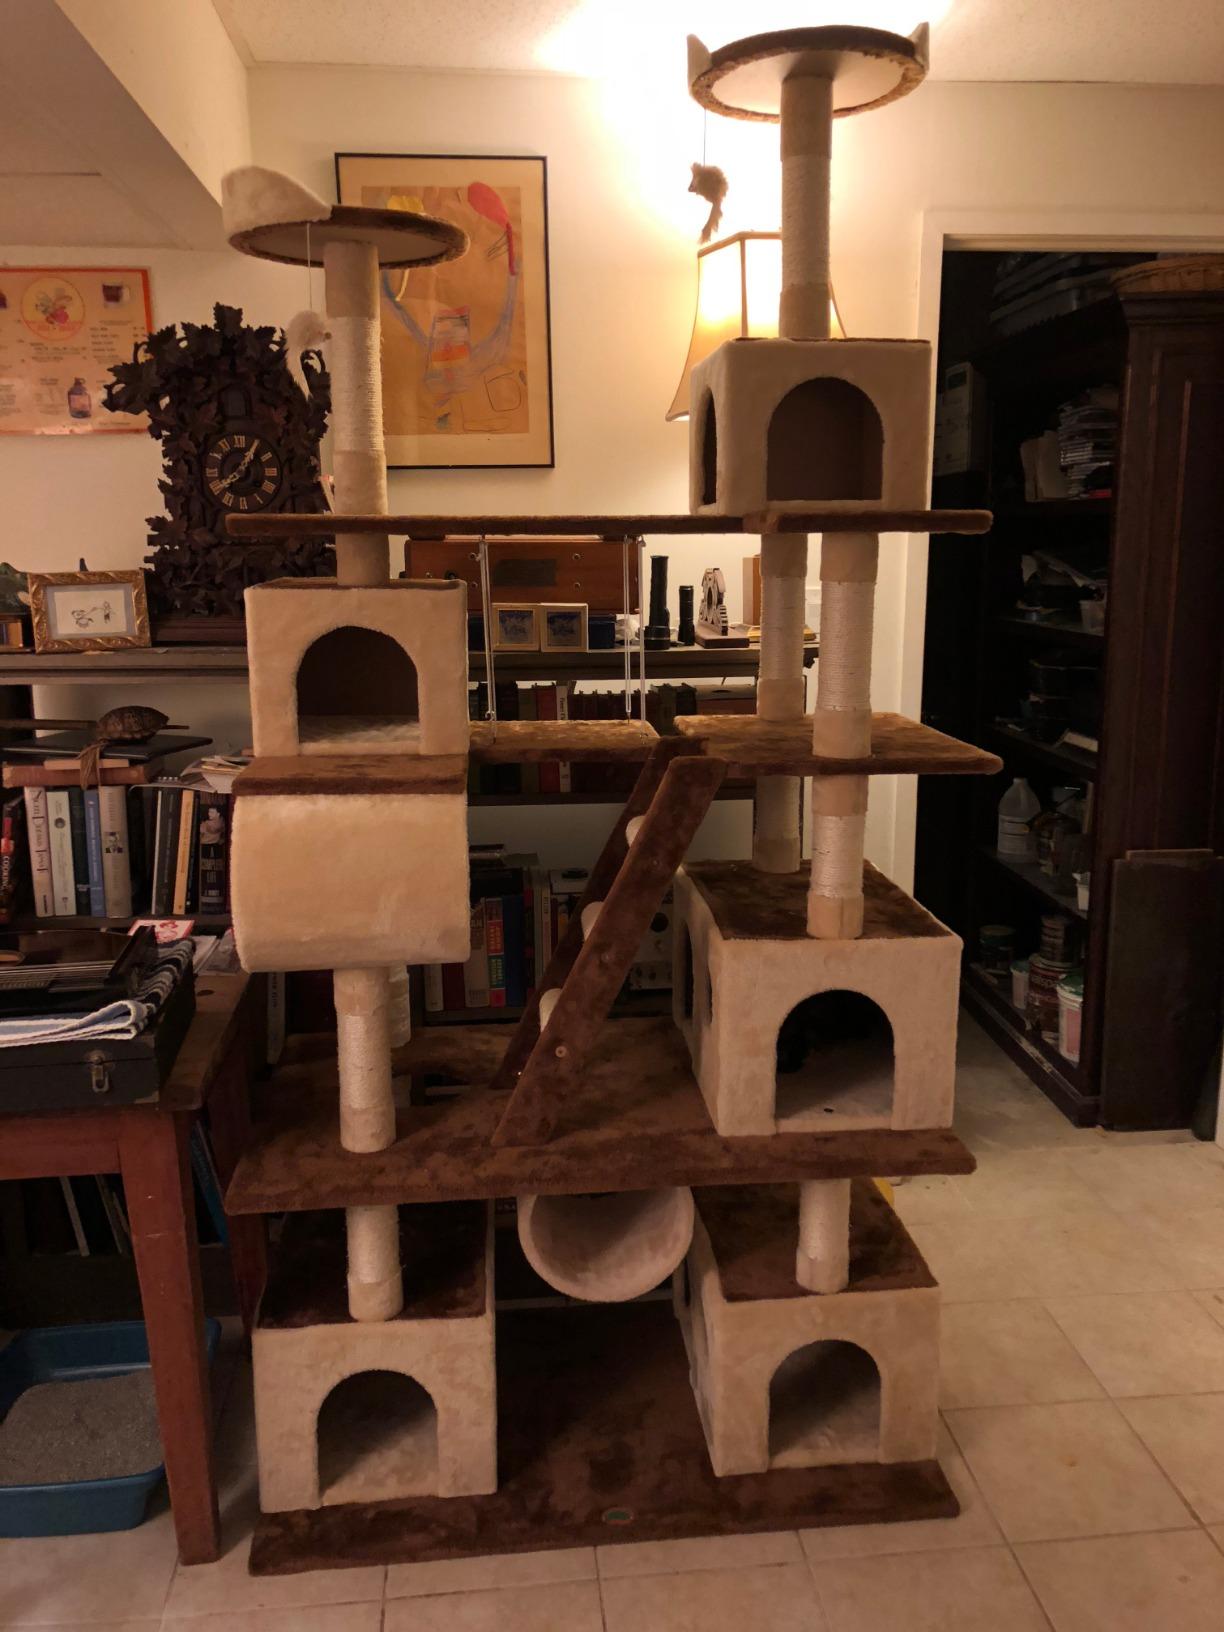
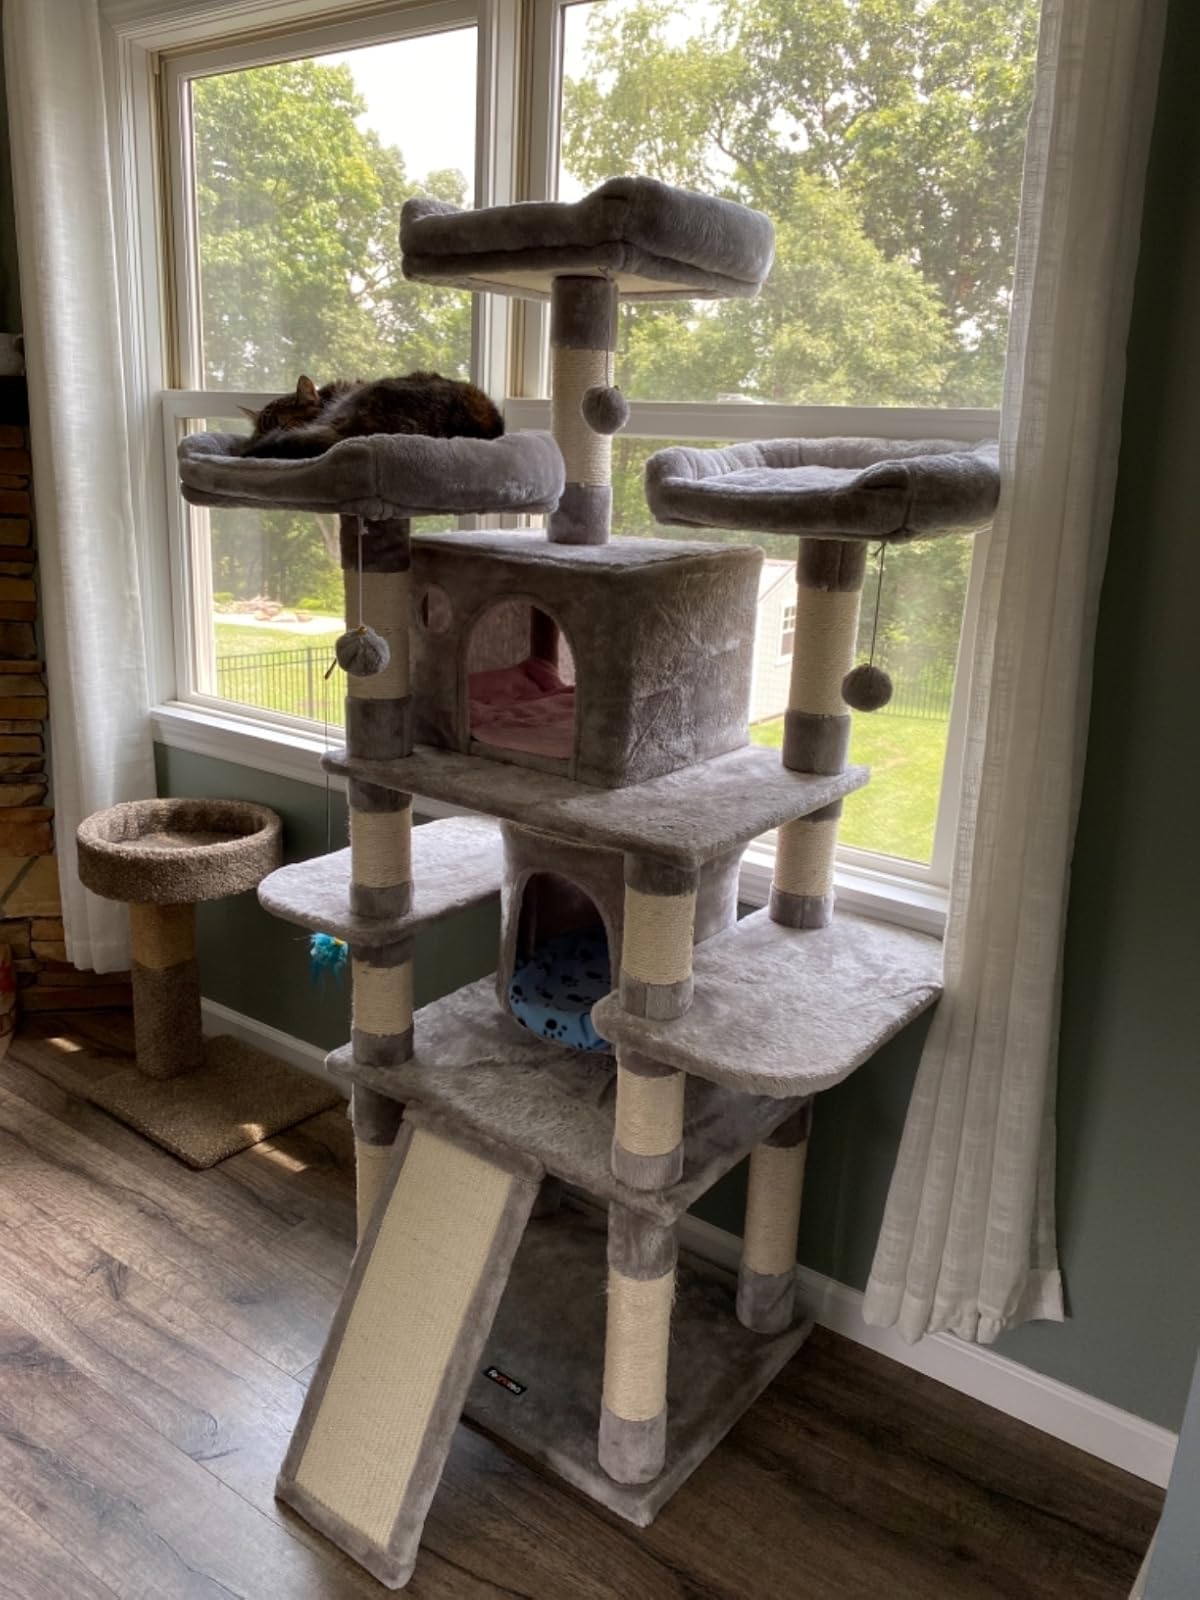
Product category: items_cat tree
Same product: no